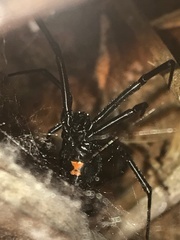
Species: Lactrodectus_hesperus